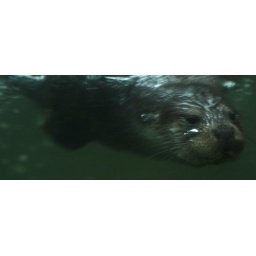
otter under water at otter, owl and wildlife park in the new forest